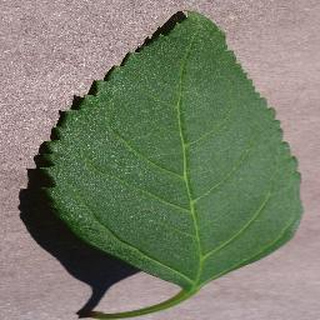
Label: healthy_cherry